Priniatikos Pyrgos

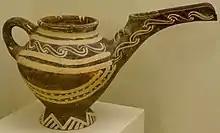
Vasiliki style vessel, 2300–2000 BC. Heraklion Archaeological Museum

Another important archaeological site nearby is Vasiliki, Lasithi, roughly contemporary with Pyrgos. Vasiliki gave its name to a type of early pottery known as Vasiliki ware. Much Vasiliki ware was excavated at Priniatikos Pyrgos.